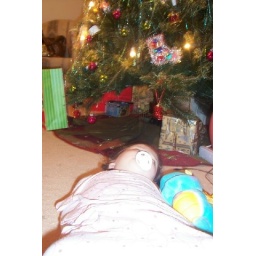
A sleeping Angel. This is India under my daughters tree on Boxing day, fast asleep.